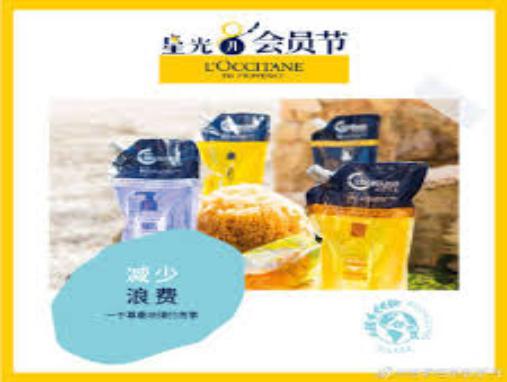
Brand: L'OCCITANE
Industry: Necessities